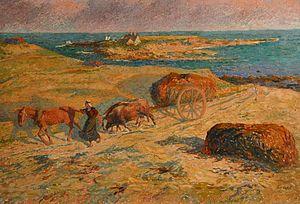
Névez [neve] est une commune du Pays de l'Aven, en Basse Cornouaille, département du Finistère, dans la région Bretagne, en France.
La récolte du goémon est une pratique rythmant l’économie de la Bretagne et constituant une branche professionnelle à part entière.
Eugène-Casimir Cadel, né le 18 juin 1862 à Paris 10ᵉ et mort à Paris 14ᵉ le 27 septembre 1941, est un artiste peintre, graveur, critique d'art et enseignant français.